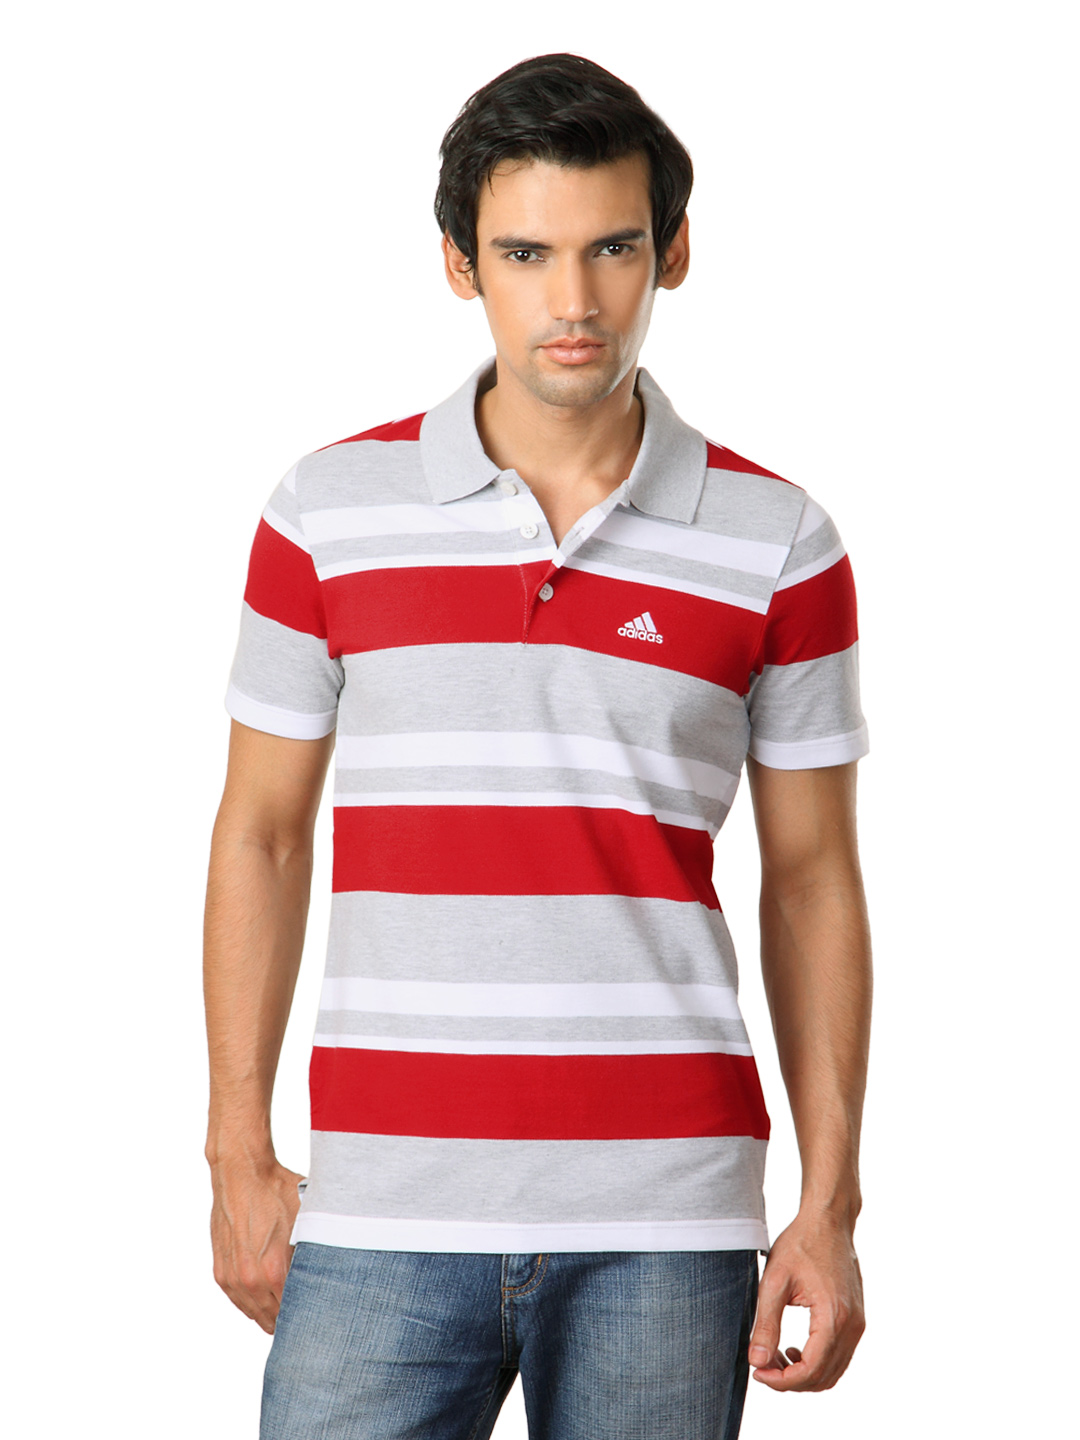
ADIDAS Men Grey T-shirt
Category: Apparel / Topwear / Tshirts
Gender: Men
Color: Grey
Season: Summer 2012
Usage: Casual